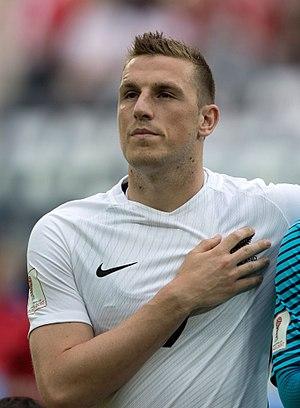
Christopher « Chris » Wood, né le 7 décembre 1991 à Auckland, est un footballeur international néo-zélandais qui évolue au poste d'attaquant au Burnley FC.